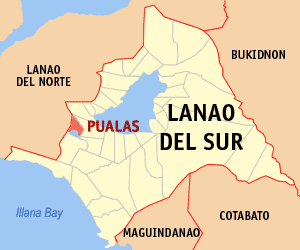
Pualas est une localité de la province de Lanao du Sud, aux Philippines. En 2015, elle compte 12 866 habitants.